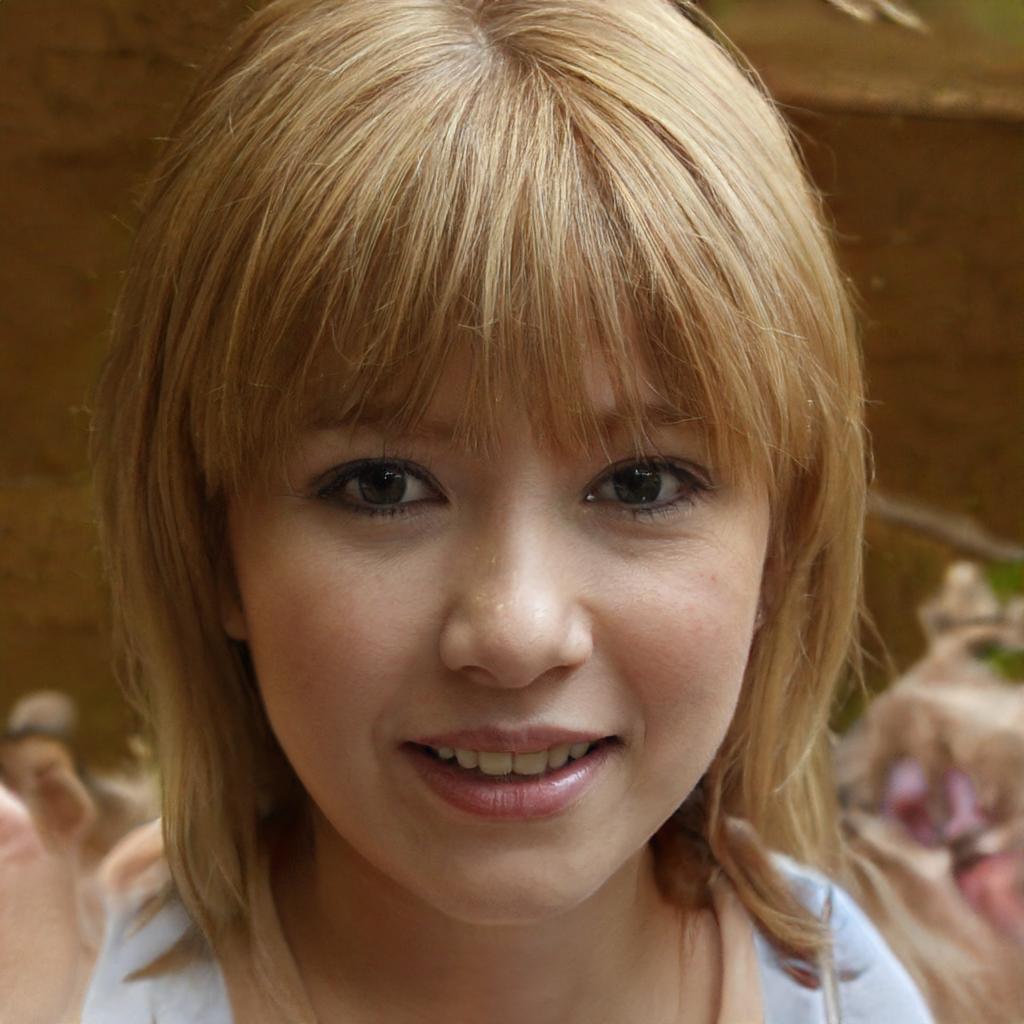
Gender: Female